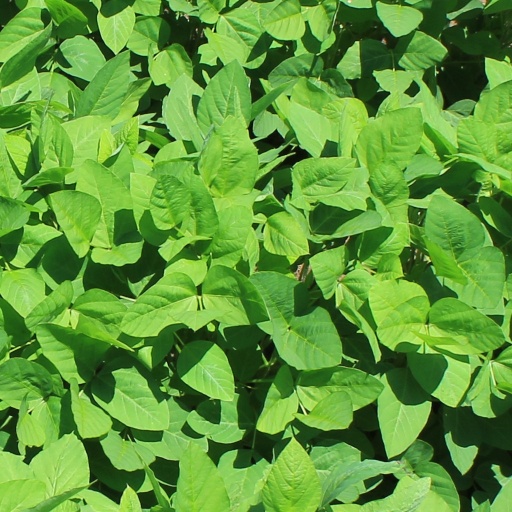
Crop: soybean